Camera

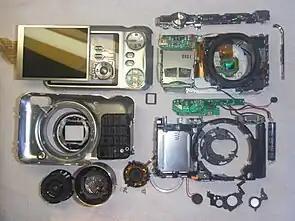
Disassembled digital camera

Box cameras were introduced as budget-level cameras and had few if any controls. The original box Brownie models had a small reflex viewfinder mounted on the top of the camera and had no aperture or focusing controls and just a simple shutter. Later models such as the Brownie 127 had larger direct view optical viewfinders together with a curved film path to reduce the impact of deficiencies in the lens.